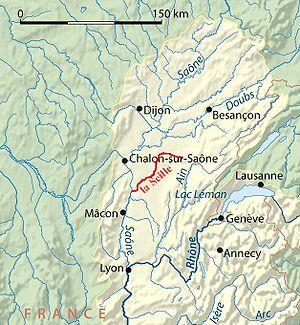
surlignage du tracé de la rivière Seille (affluent de la Saône) France
Cuisery est une commune française située dans le département de Saône-et-Loire en région Bourgogne-Franche-Comté.
Louhans est une commune française située géographiquement dans la plaine de Bresse, et administrativement dans le département de Saône-et-Loire dont elle est un des chefs lieux d'arrondissement, en région Bourgogne-Franche-Comté.